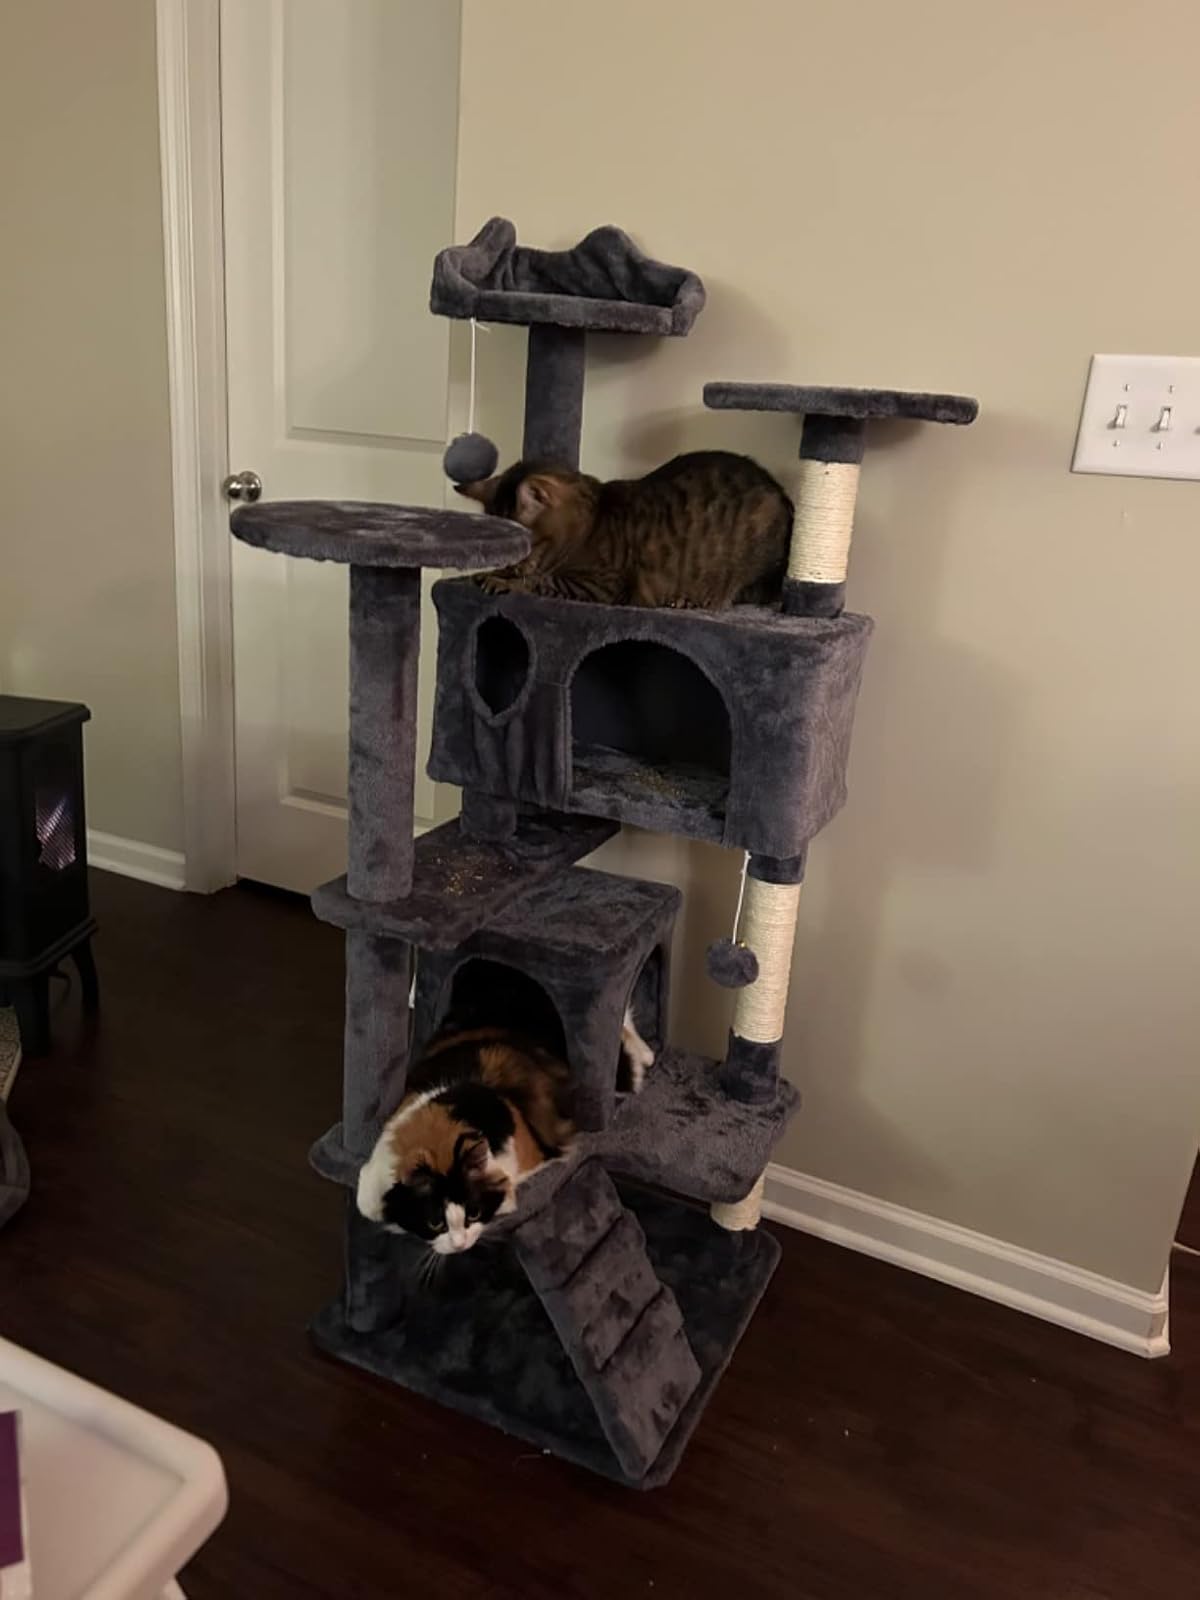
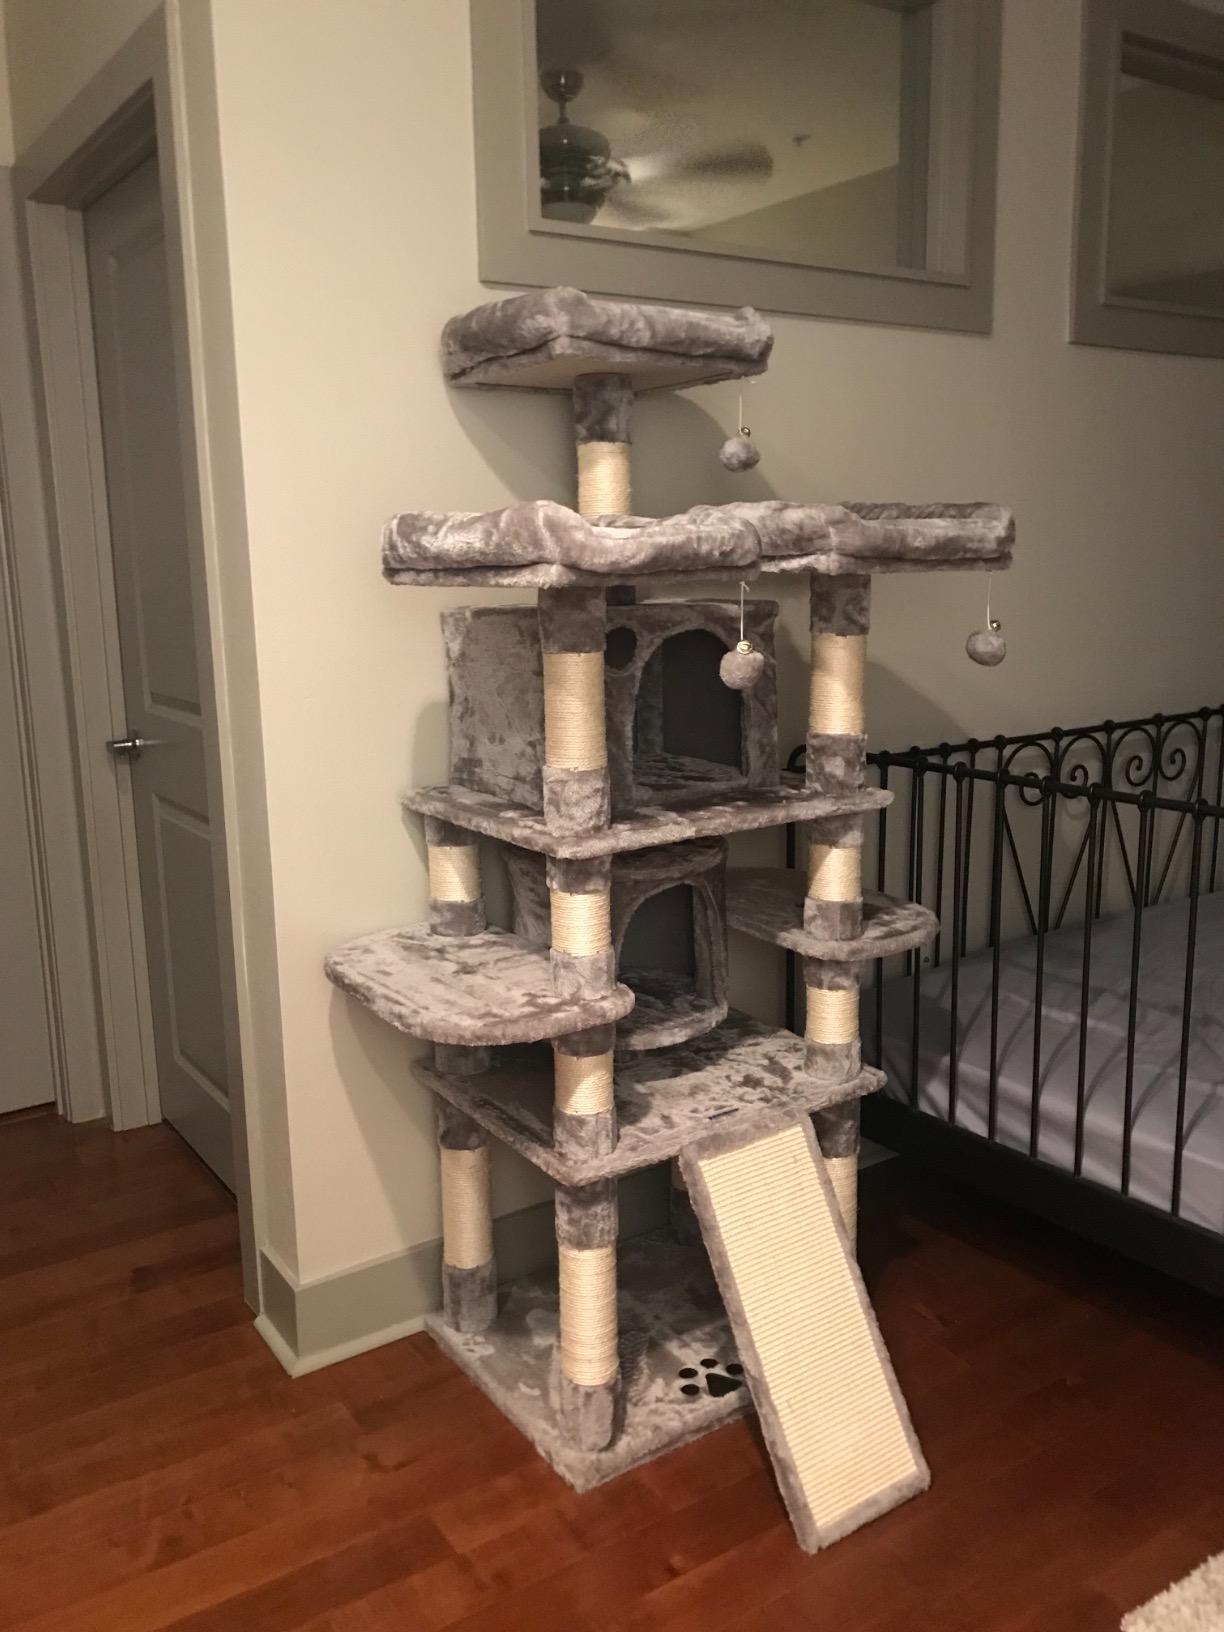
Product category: items_cat tree
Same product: no